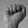
ASL letter: A